Jon Pertwee

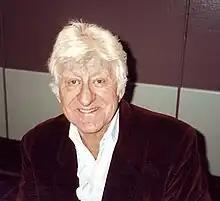
Pertwee at a "Doctor Who" convention in 1996, not long before his death in May.

John Devon Roland Pertwee (7 July 1919 – 20 May 1996), known professionally as Jon Pertwee, was an English actor. Born into a theatrical family, he became known as a comedy actor, playing Chief Petty Officer Pertwee (and three other roles) in the BBC Radio sitcom "The Navy Lark" (1959–1977) and appearing in four films in the "Carry On" series (1964–1992).